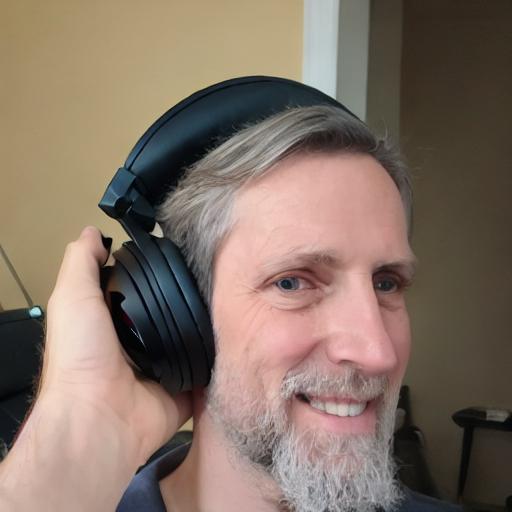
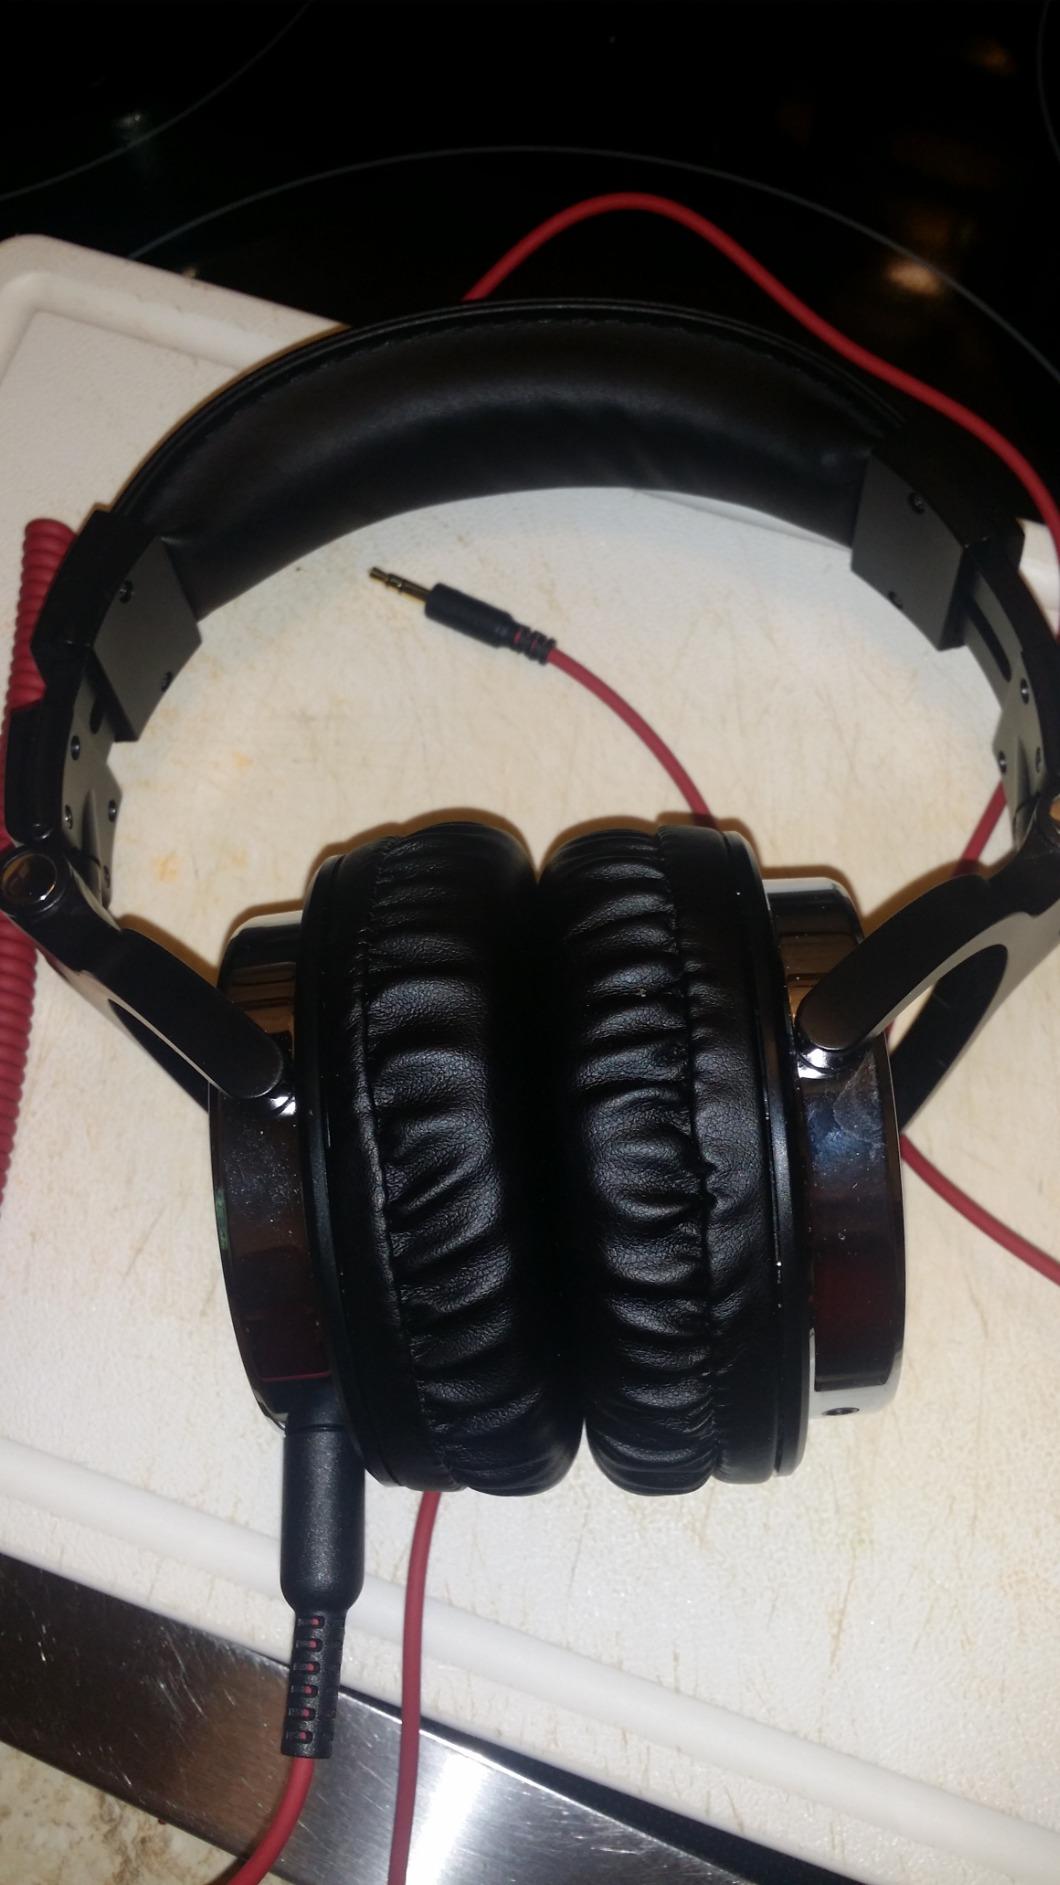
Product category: headphones
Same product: no